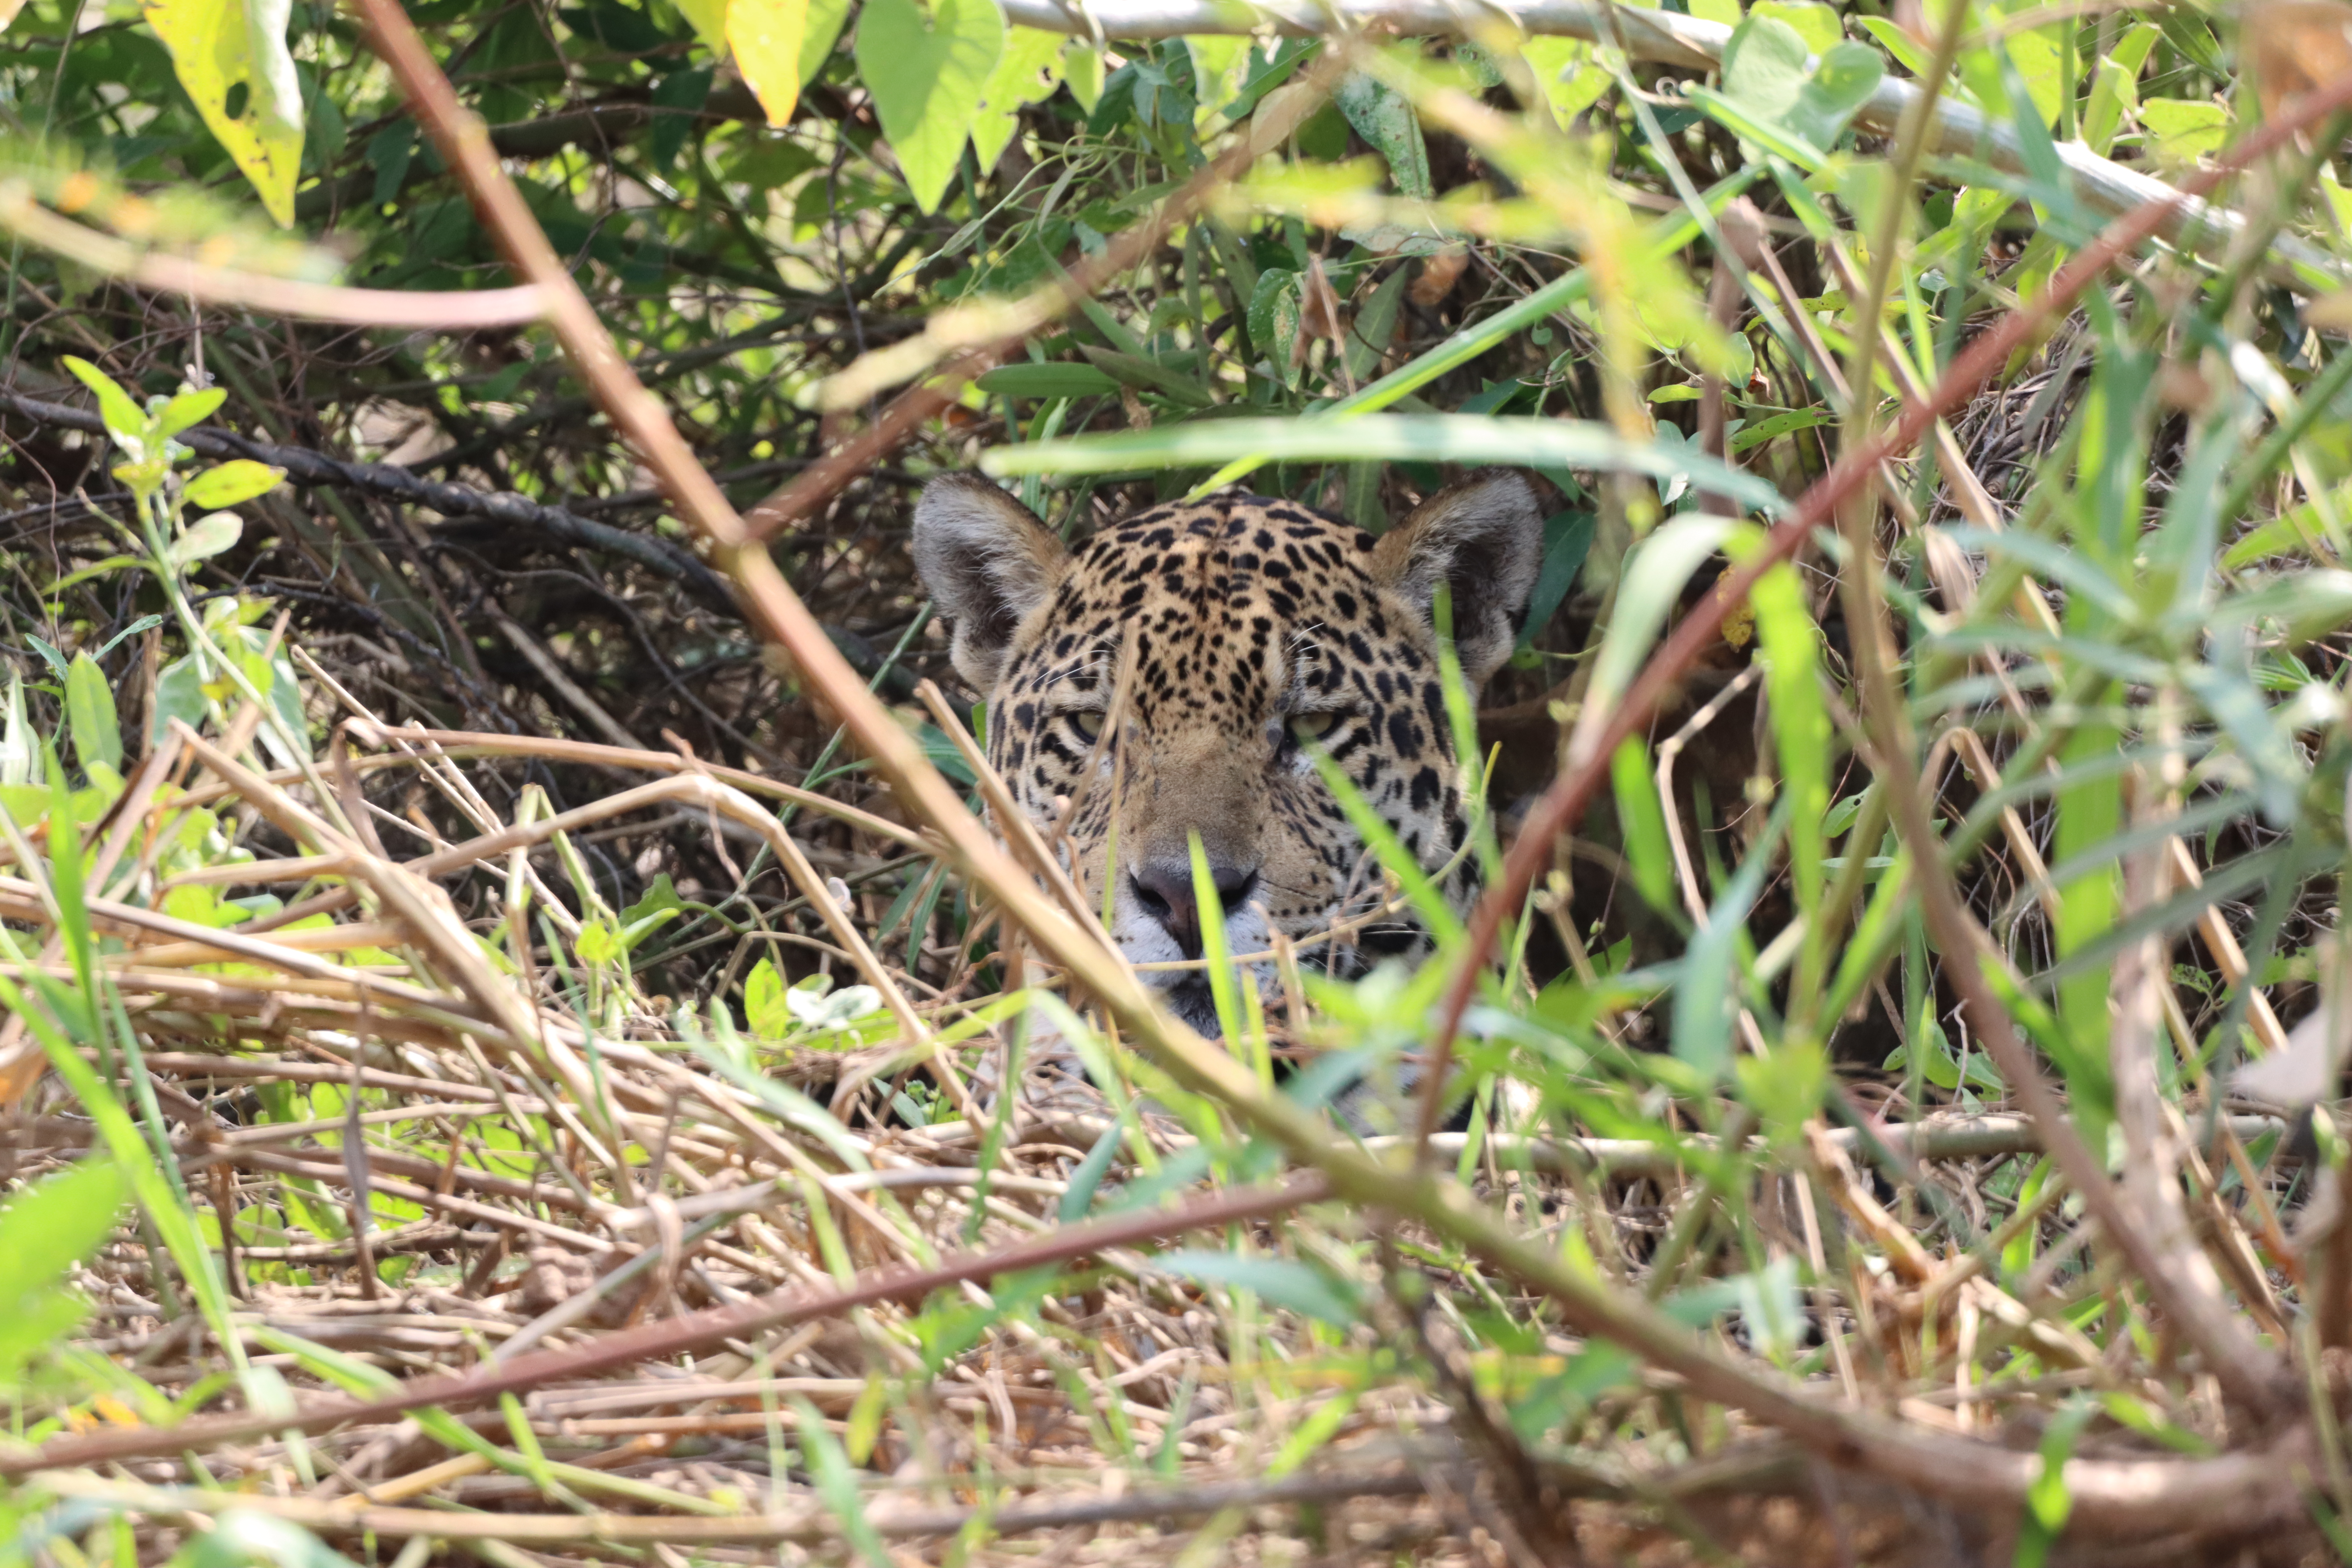
Jaguar: Kamaikua